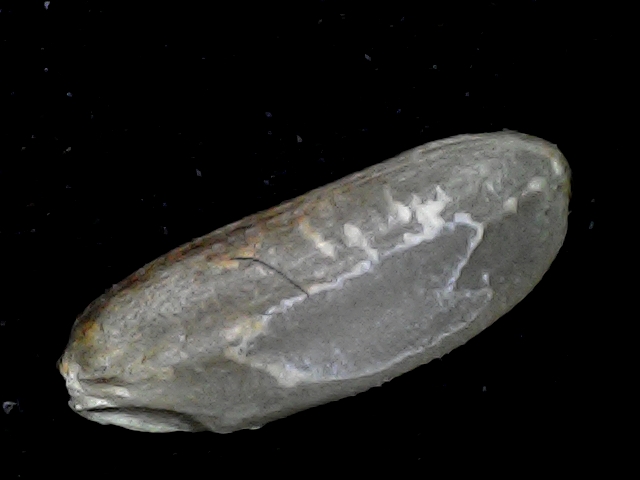
Rice variety: BD72